Buckwheat tea

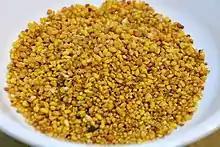
Roasted buckwheat

Buckwheat tea, known as memil-cha in Korea, soba-cha in Japan, and kuqiao-cha in China, is a tea made from roasted buckwheat. Like other traditional Korean teas, "memil-cha" can be drunk either warm or cold and is sometimes served in place of water. Recently, tartari buckwheat grown in Gangwon Province has been popular for making "memil-cha", as it is nuttier and contains more rutin.